Harry Patch

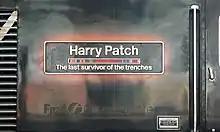
The commemorative nameplate on GWR HST Power Car no. 43172 stands under grey skies at Newton Abbot.

In mid-2009, Harry recorded some spoken word parts for UK heavy metal band Imperial Vengeance, to be included on the title track to the album "At the Going Down of the Sun". The song was about the horrors of the trenches and Patch read part of the poem "For the Fallen".